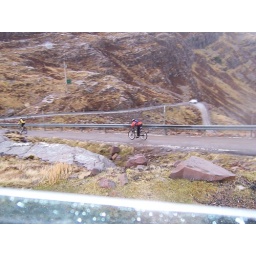
The white van doesn't stand a chance against Richard &amp;amp; Allan